Echeveria colorata

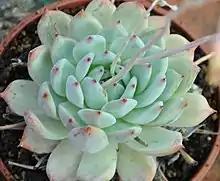
Close up of a rosette

Echeveria colorata, is a species of flowering plant in the family Crassulaceae, endemic to Mexico.